Jian Bozan

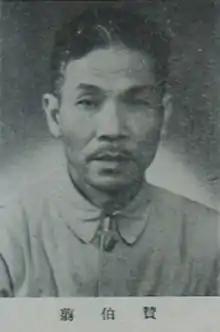
Jian Bozan in 1949

Jian Bozan (April 14, 1898 – December 18, 1968) was a Chinese scholar and Marxist historian of Uyghur descent. Born in Taoyuan County, Hunan Province, Jian became an early supporter of the Chinese Communist Party. From 1952 to his death, he was Vice President of Peking University. Like many authoritative academic figures of his generation, he was persecuted during the Cultural Revolution over a perceived divergence between his own ideas and that of dominant Maoist orthodoxy of the time. Unable to bear torture, Jian committed suicide in 1968.